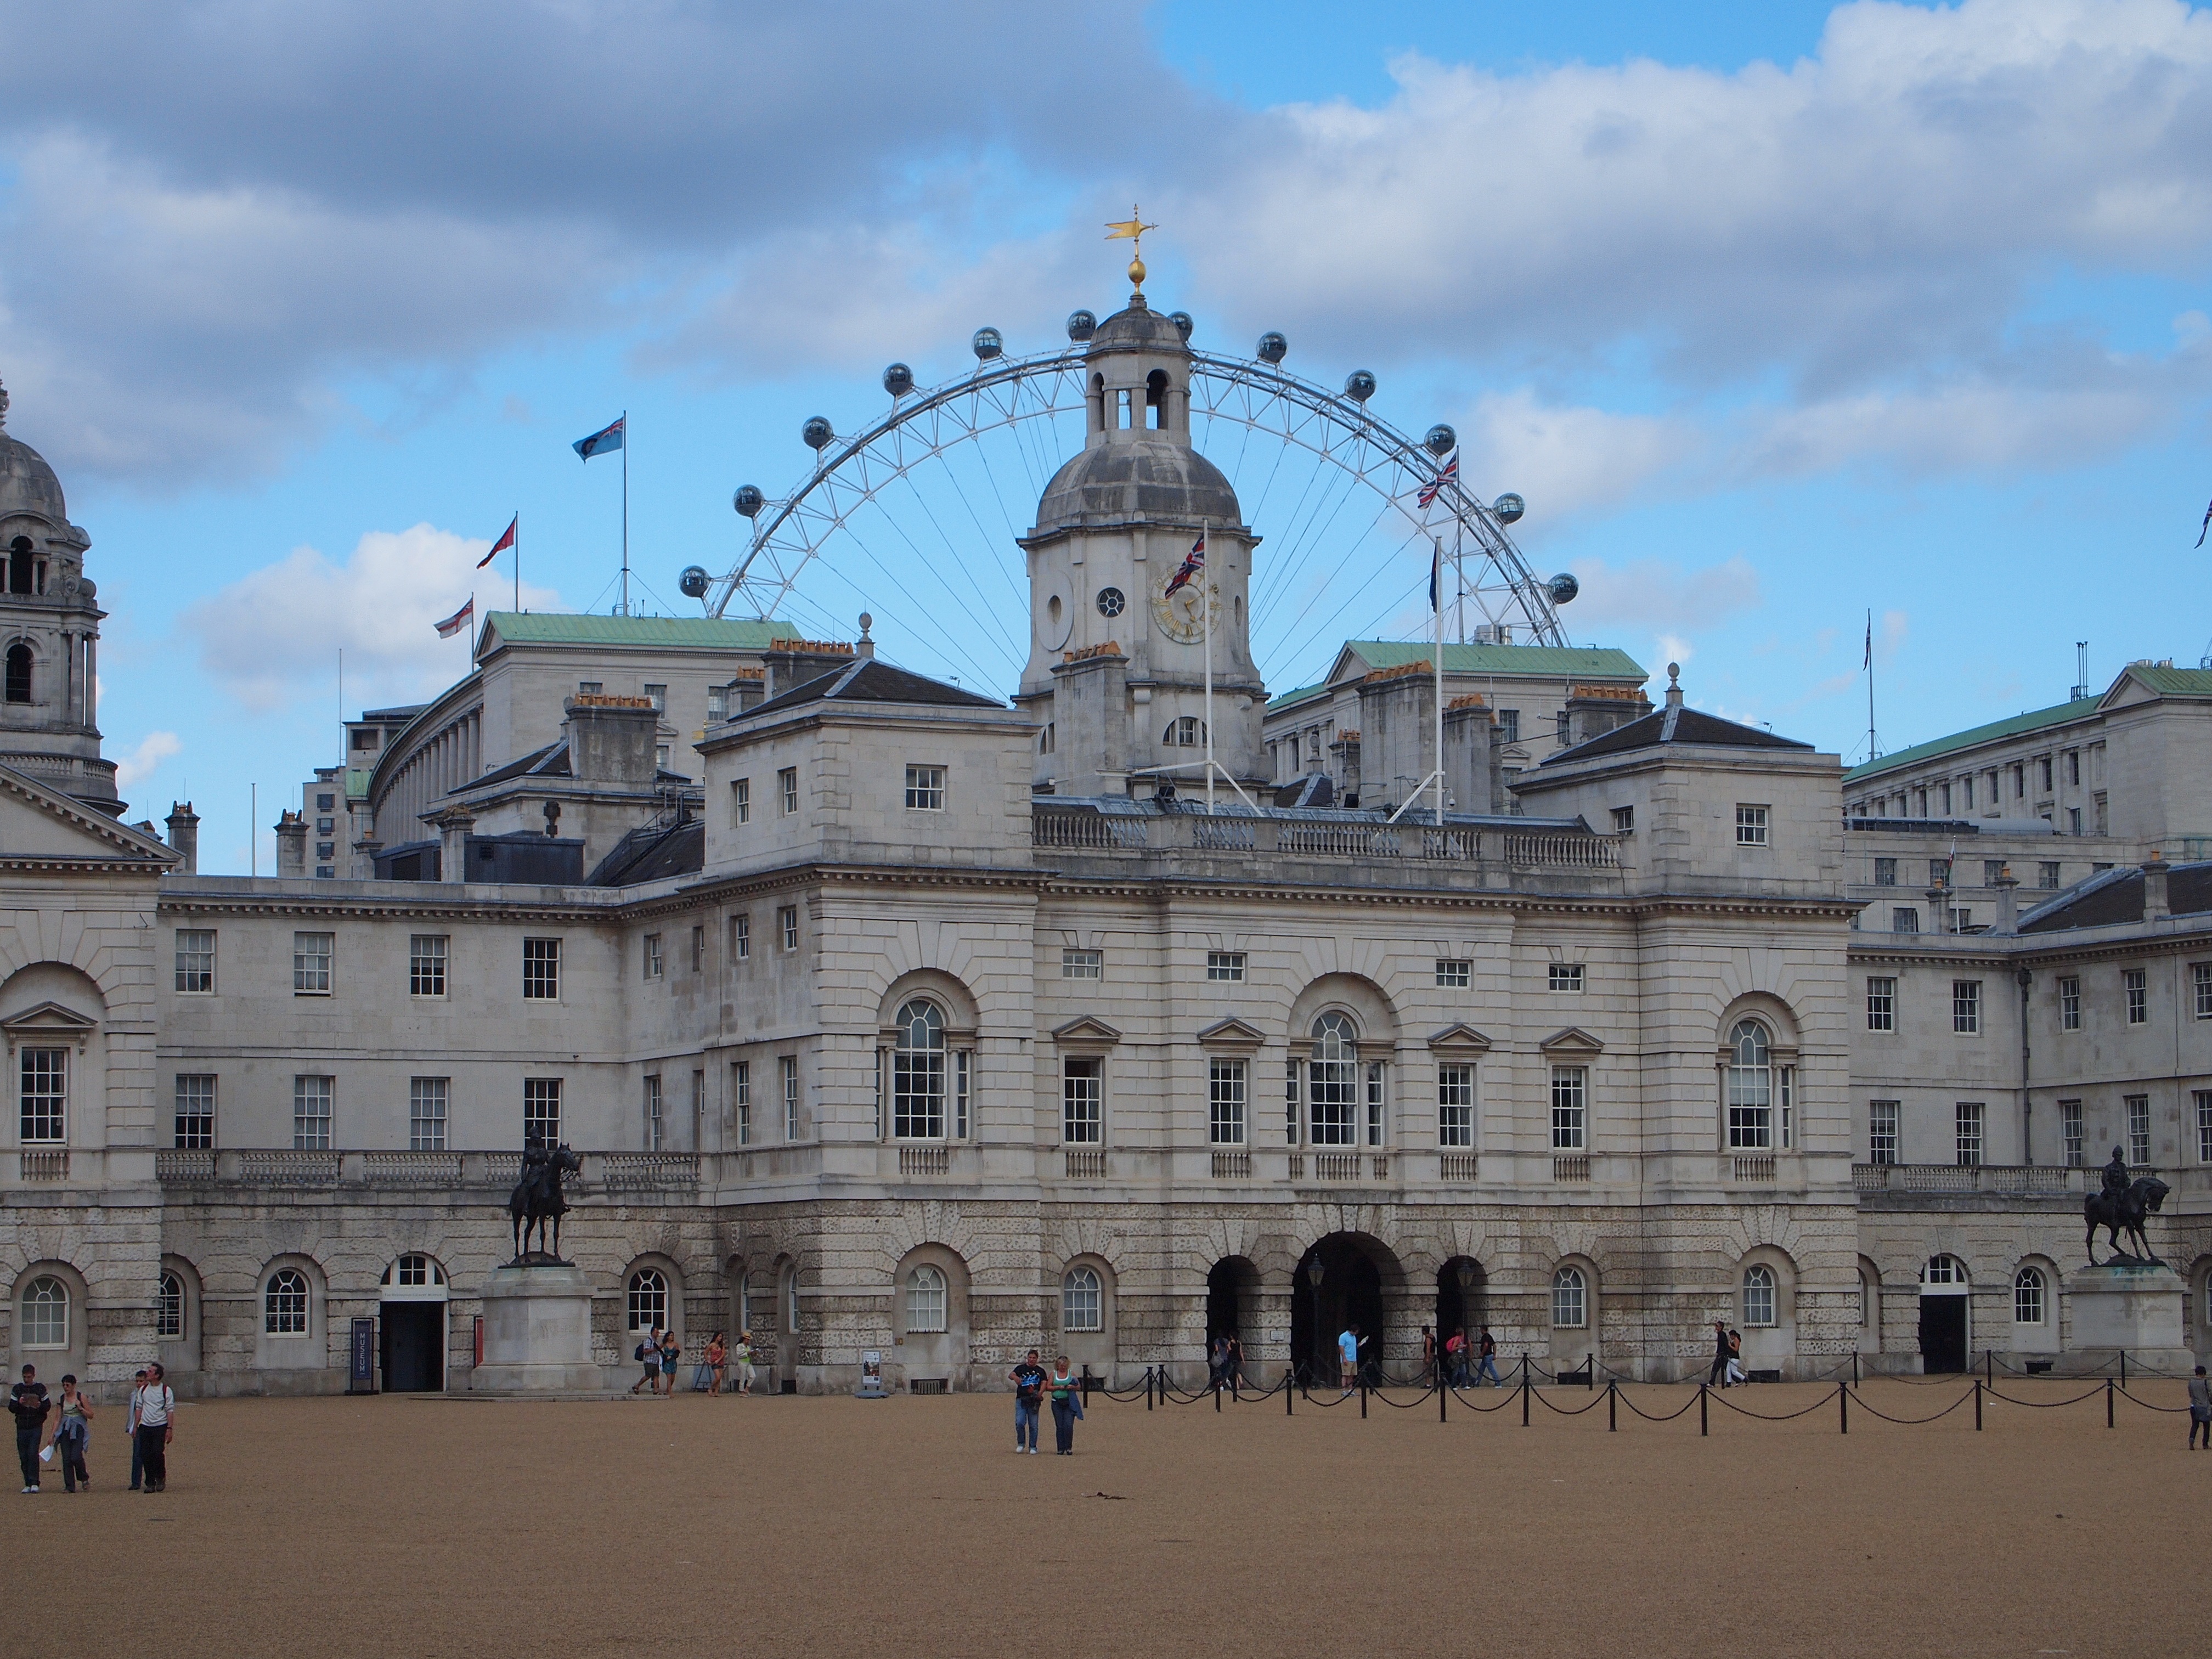
town, building, palace, city, cityscape, plaza, landmark, cathedral, place of worship, london, town square, basilica, united kingdom, the london eye, ancient history, human settlement, st james palace